Kiran Bishnoi

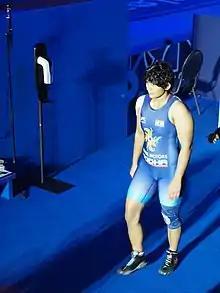
Kiran Bishnoi at the 2021 World Wrestling Championships in Oslo, Norway

Kiran Bishnoi, also known as Kiran Godara, is a freestyle wrestler from India. She was a bronze medalist at the 2018 Commonwealth Games. She has also been gold medallist at the Commonwealth Wrestling Championships in 2017. She won a bronze medal at the 2022 Asian Games.